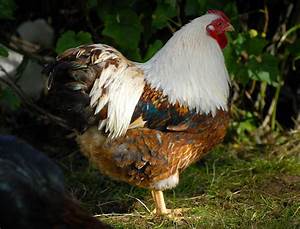
Label: chicken